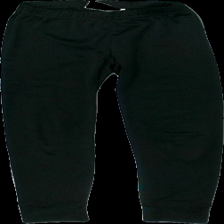
View: front
Type: Tights
Category: Children
Brand: On The Peak
Colors: Black
Material: 100% polyester
Cut: Regular
Size: 122
Season: All
Trend: Sports
Damage location: top center
Damage 2 location: middle center
Damage 3 location: bottom center
Price range: <50
Recommended usage: Export
Description: svarta tränings tights, nopprig